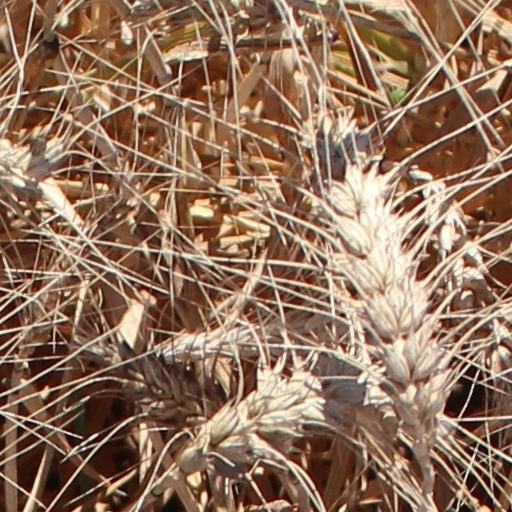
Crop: wheat